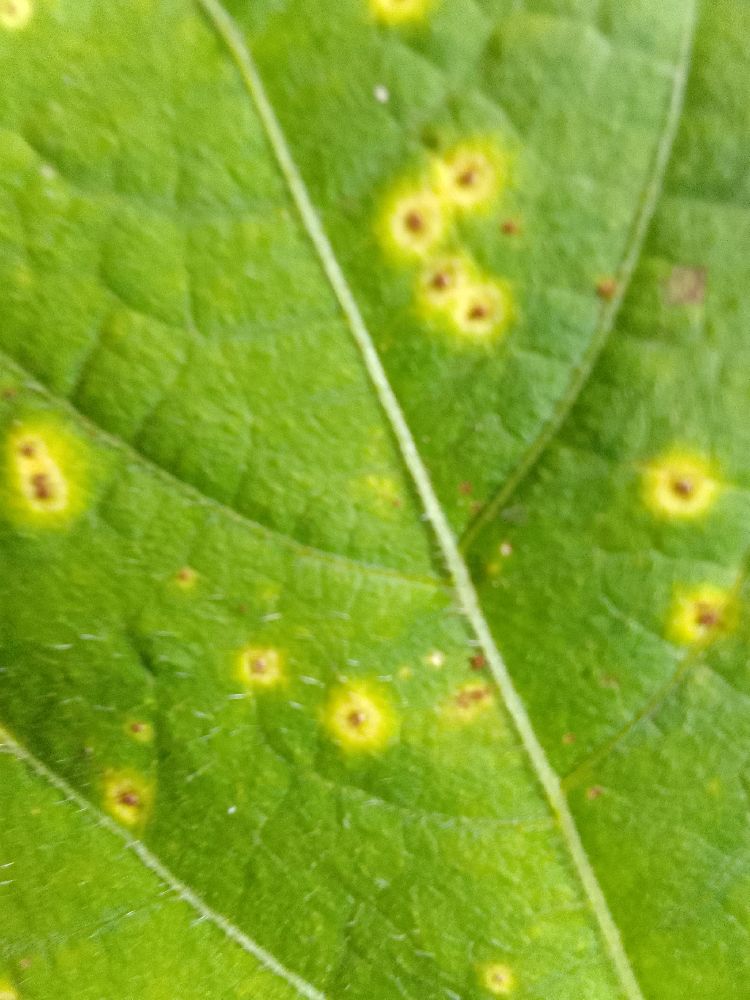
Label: rust